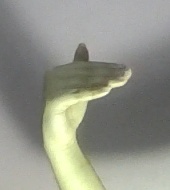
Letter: khaa